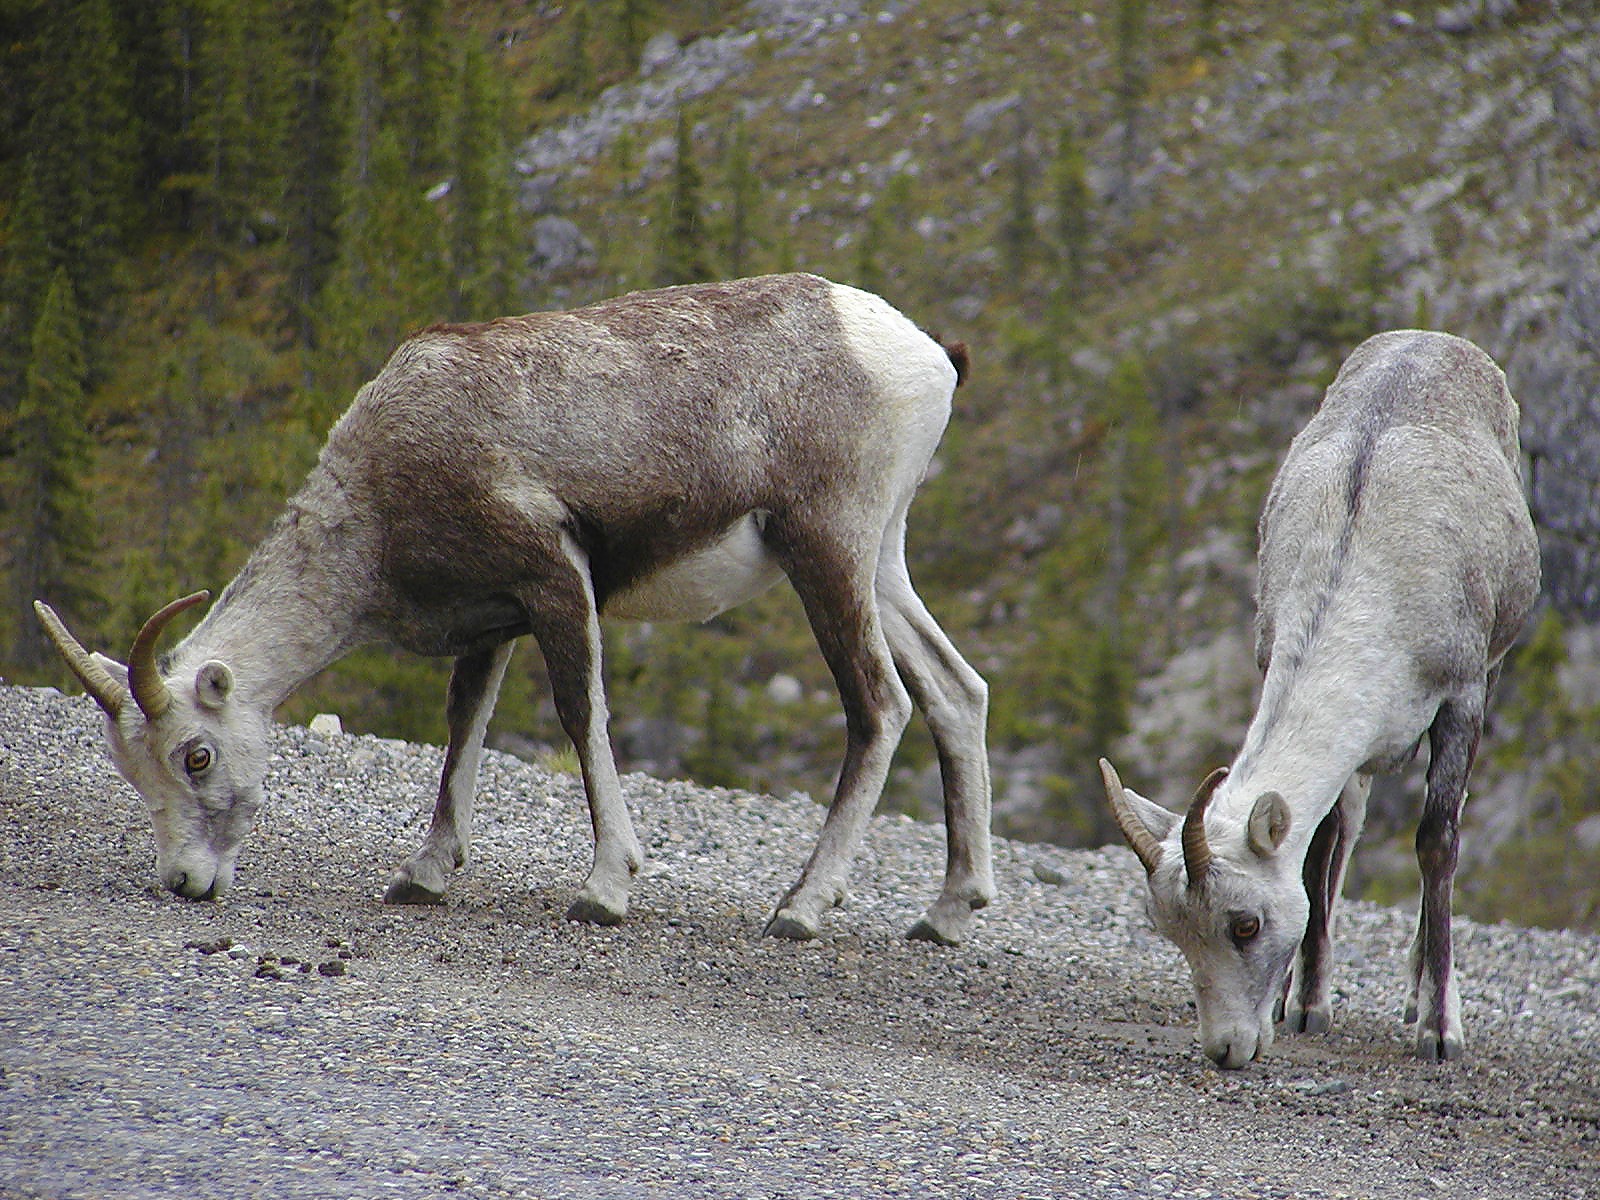
mountain, animal, wildlife, deer, zoo, herd, sheep, mammal, fauna, mountain goat, canada, vertebrate, ungulate, rocky mountains, bighorn, white tailed deer, canadien rockies